Brachionus

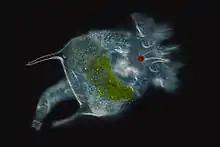
"Brachionus quadridentatus"

Brachionus is a genus of planktonic rotifers occurring in freshwater, alkaline and brackish water.